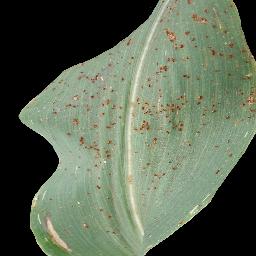
Label: Corn_(Maize)___Common_Rust